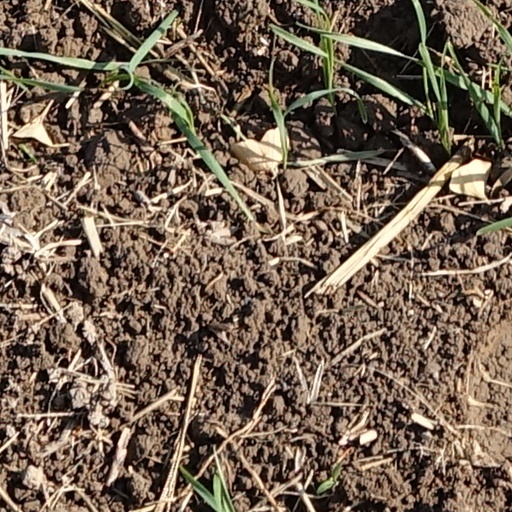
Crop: wheat